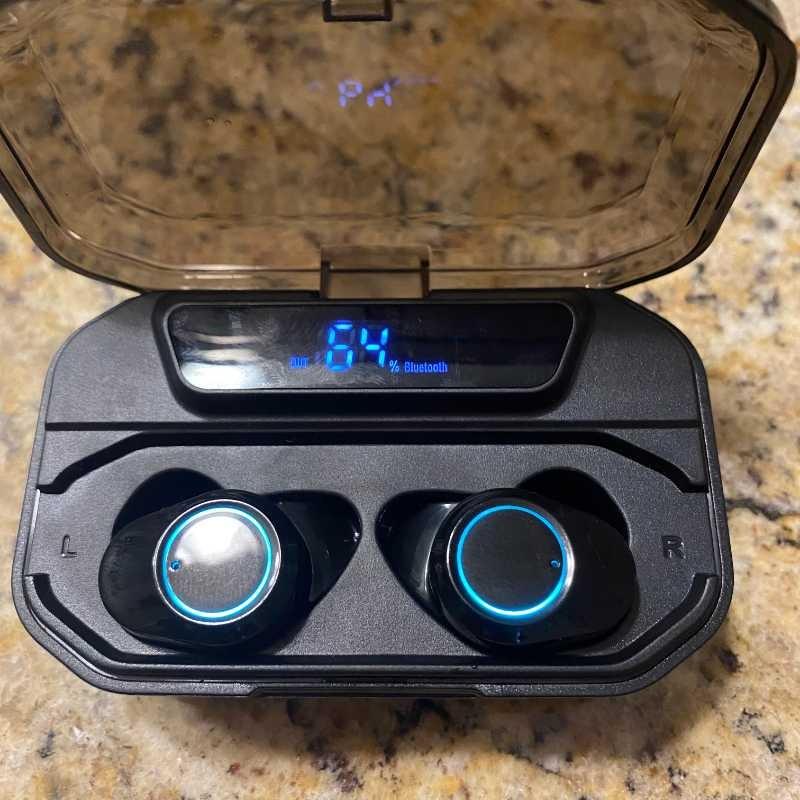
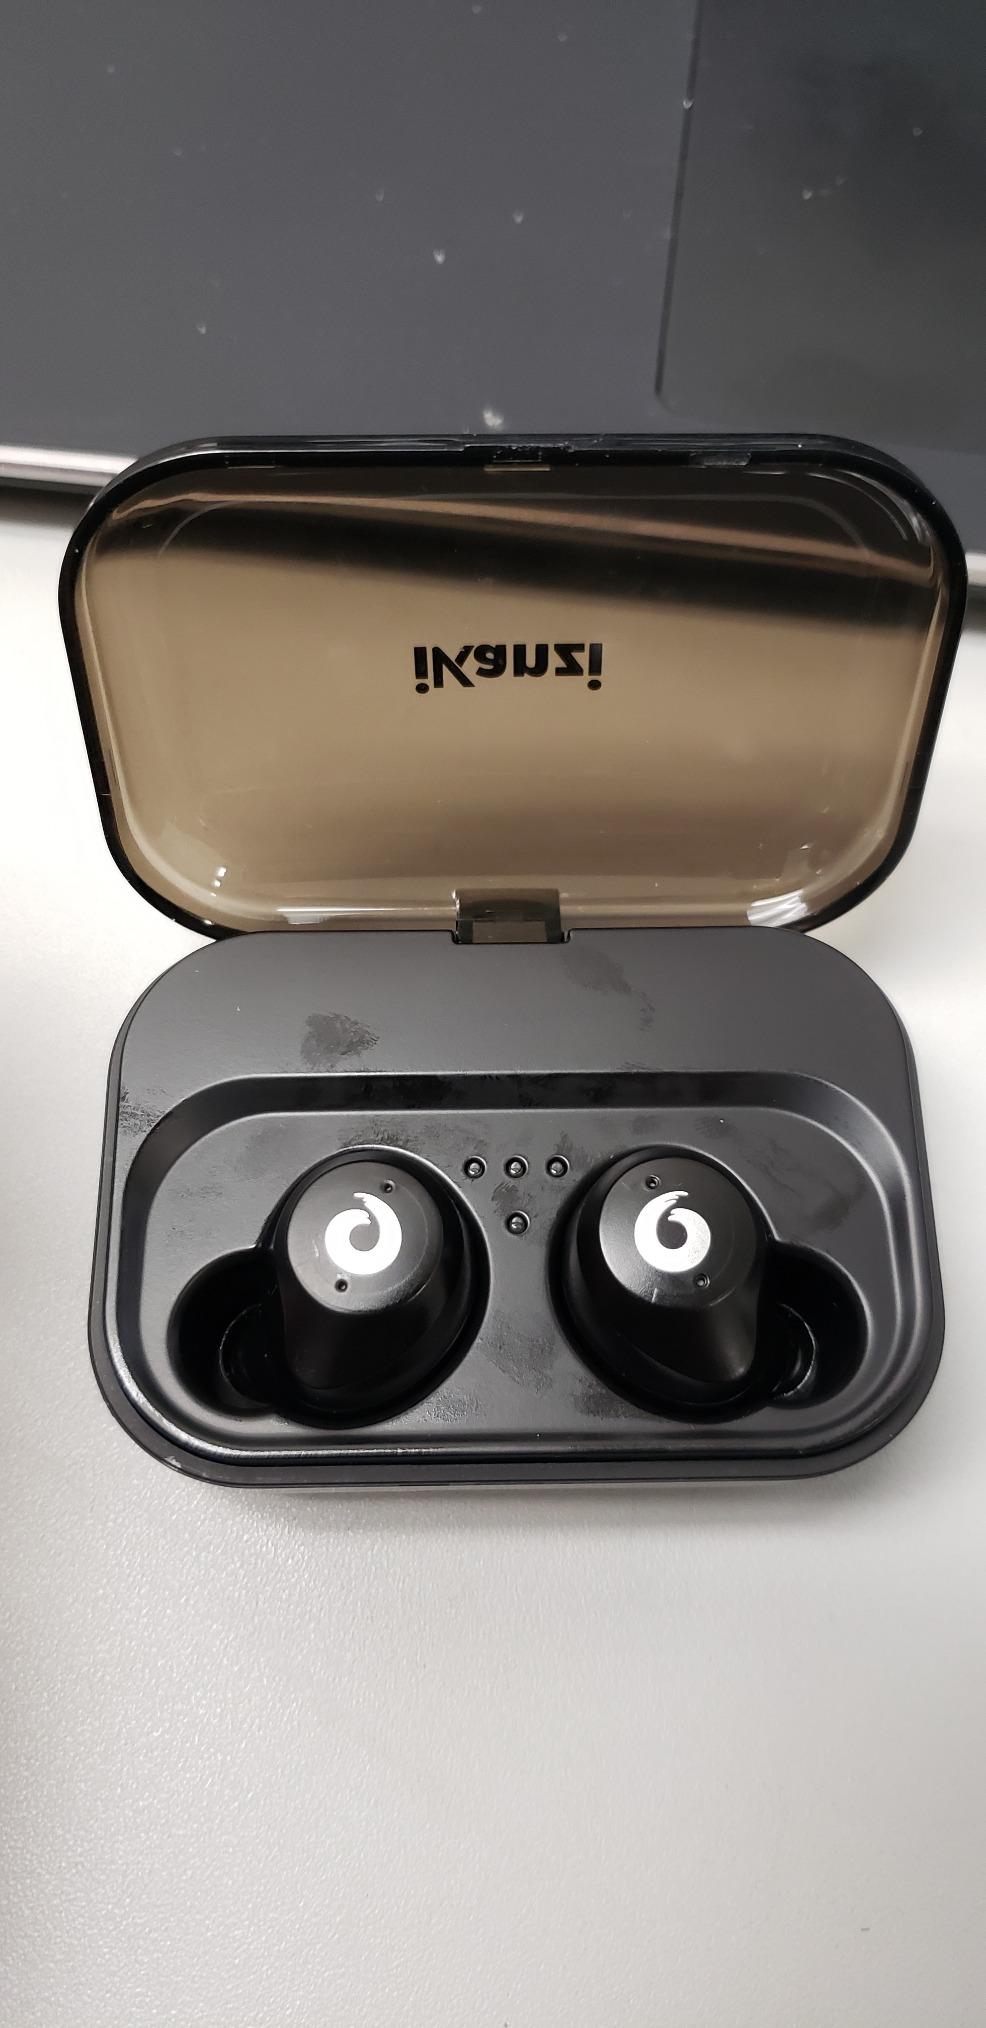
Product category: earbuds
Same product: no